Maru, Kathmandu

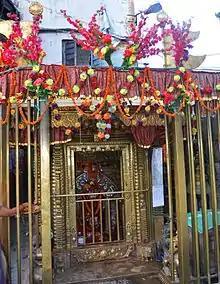
Maru Ganesh Temple

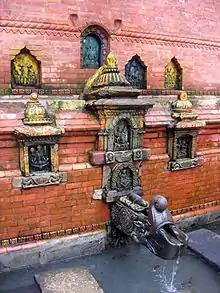
Maru Hiti

The square is dominated by the massive pagoda roofs of Maru Satah (मरु सत:) (Kasthamandap) which stands on the northern side of the square. Built in the 12th century, it houses a shrine of Gorakhnath. It was erected as a shelter for travellers on the trade route, and assumed its present shape in the 17th century. The name Kathmandu is derived from Kasthamandap.